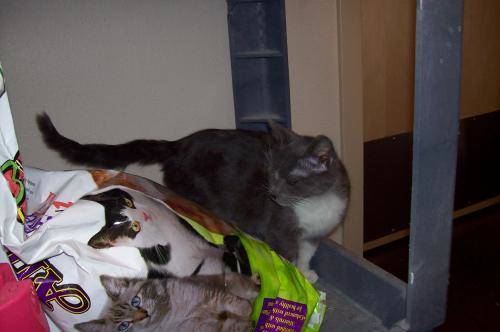
Label: cat